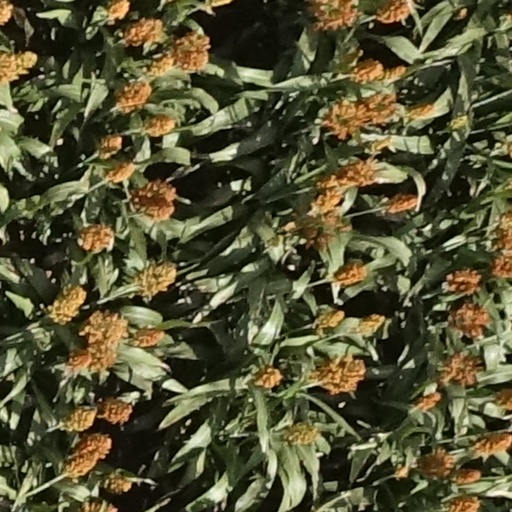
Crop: sorghum